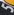
Number: 5